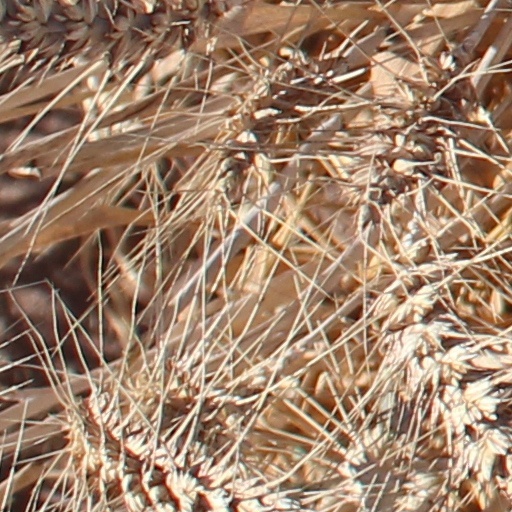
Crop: wheat